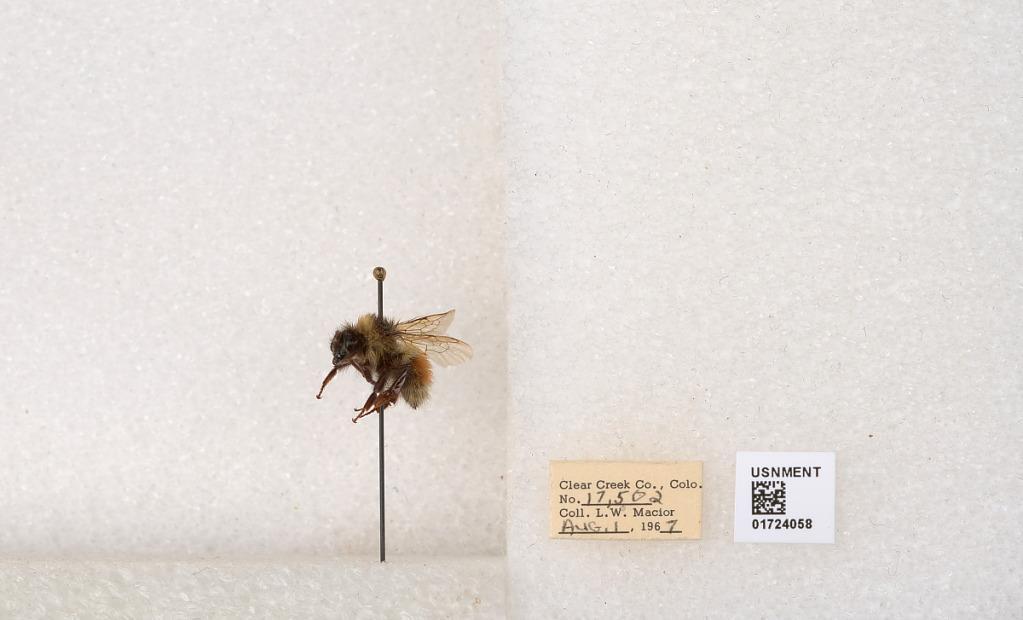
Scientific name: Bombus (Pyrobombus) sylvicola Kirby
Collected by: L. Macior
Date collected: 1967-8-1
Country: United States
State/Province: Colorado
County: Clear Creek
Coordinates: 39.6891, -105.644